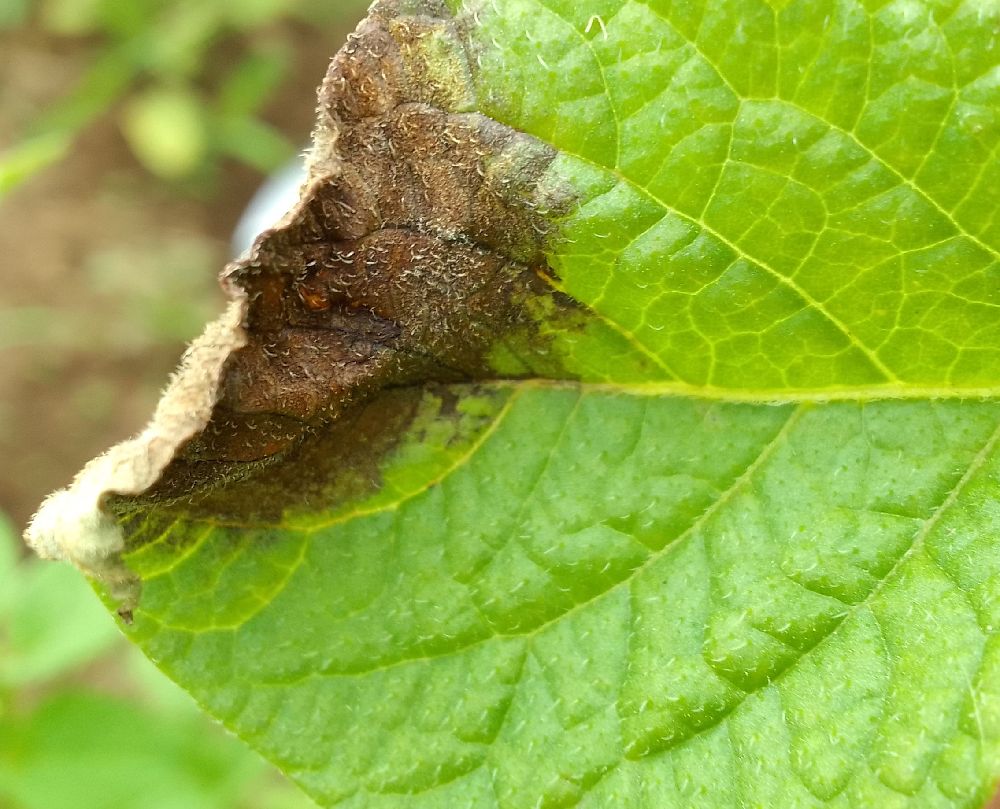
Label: Late blight